Franz Beckenbauer

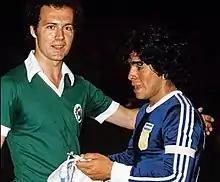
Beckenbauer with Diego Maradona during a New York Cosmos friendly in Argentina, November 1978

Beckenbauer made his debut with Bayern in a Bundesliga promotion play-off match on the left wing against FC St. Pauli on 6 June 1964. In his first season in the Regionalliga Süd ("Regional League South", then the second level in Germany), 1964–65, the team won the league and was eventually promoted to the Bundesliga.